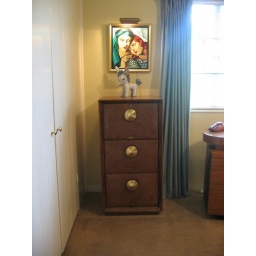
This file cabinet was a custom designed piece, ordered by an architect's office in Cincinnati in 1941.